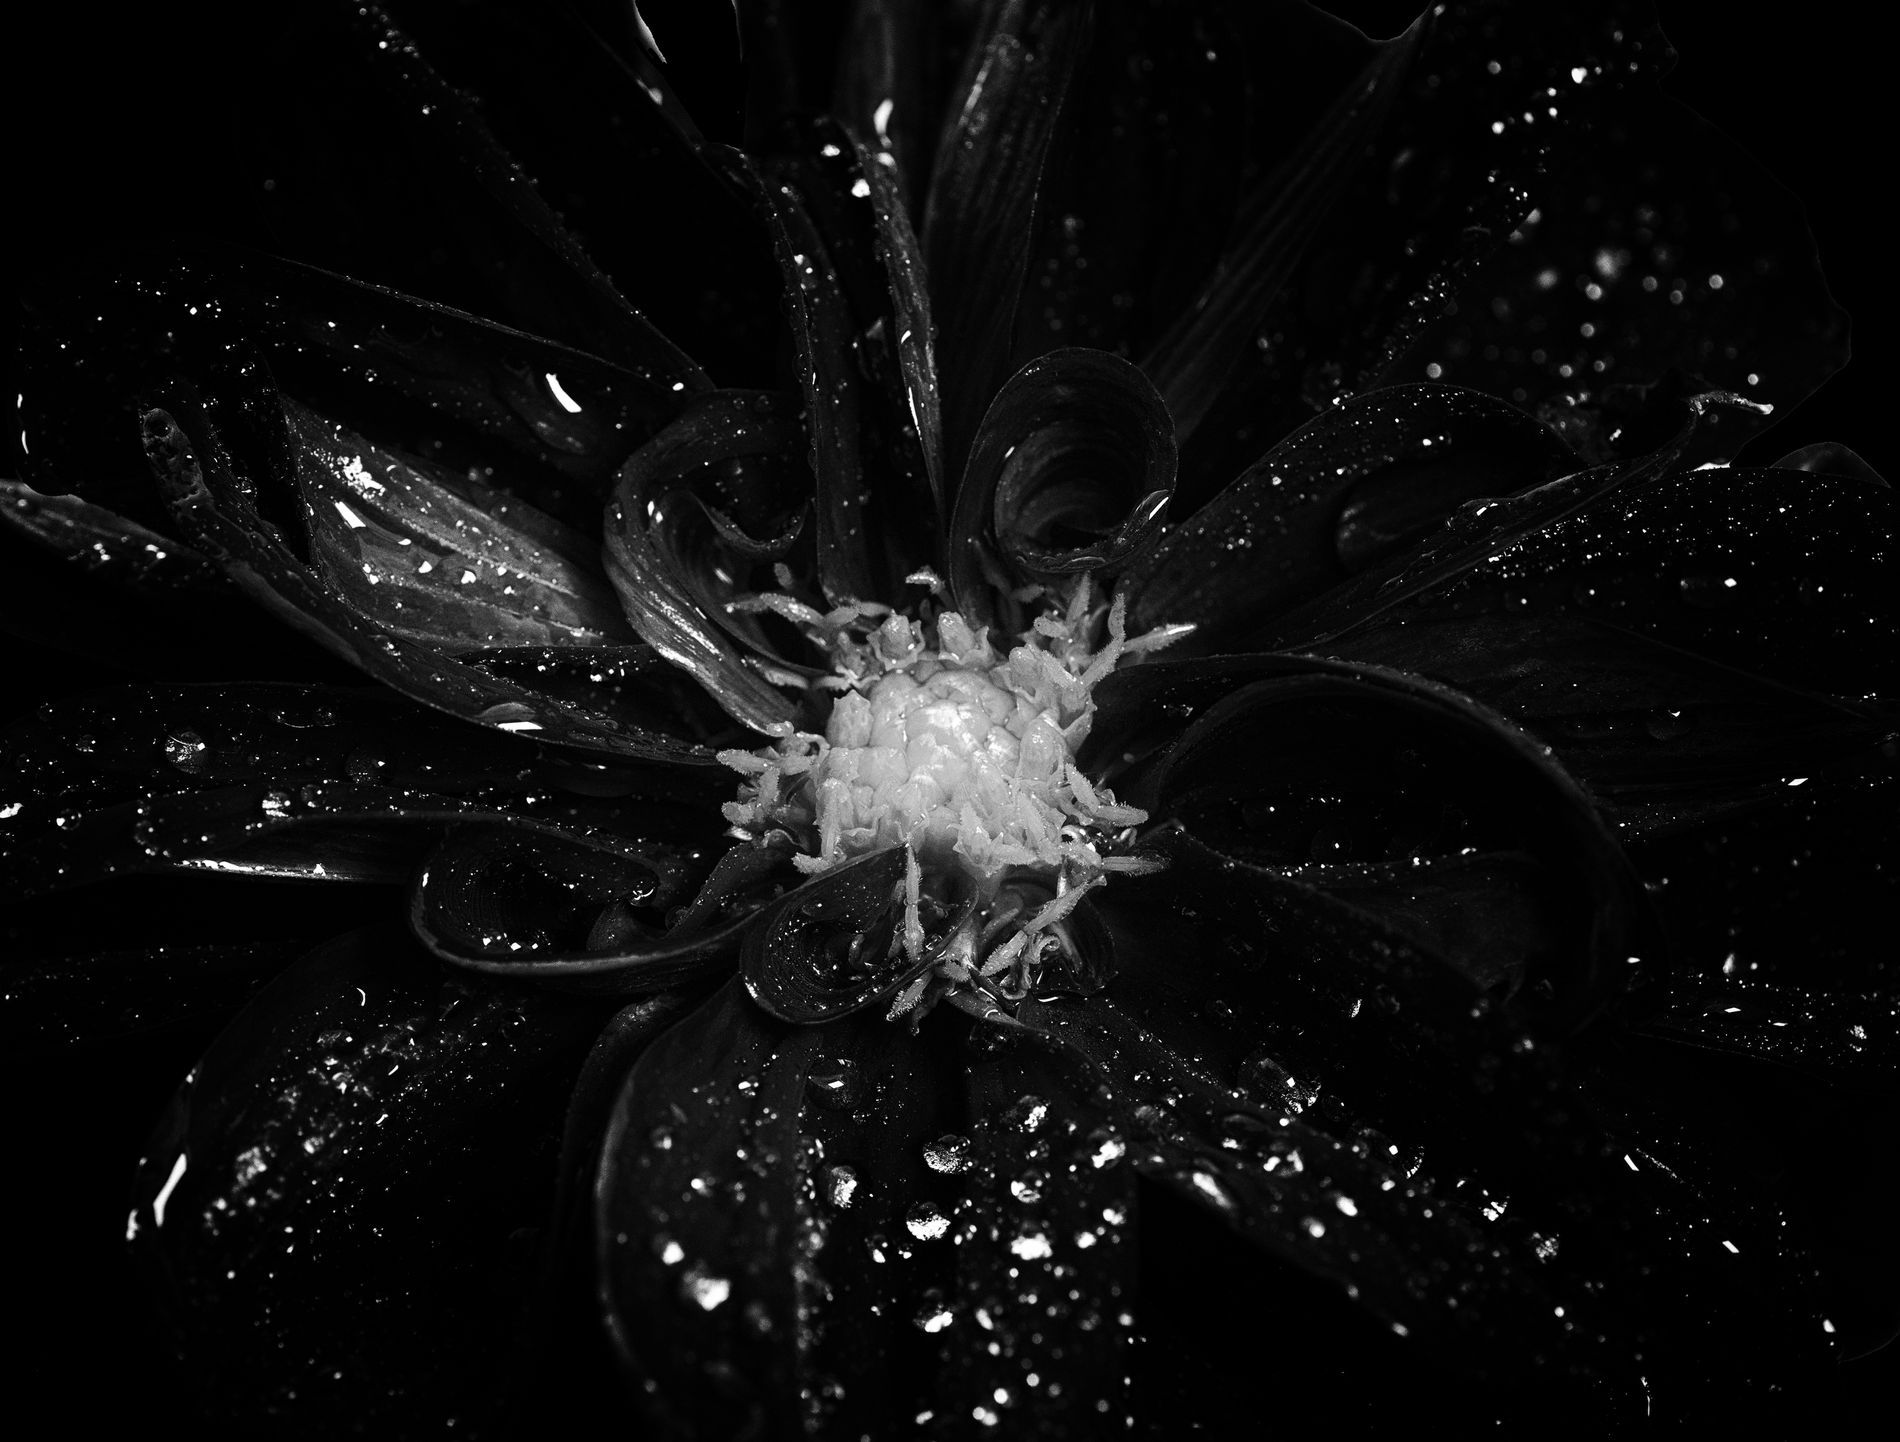
dark flower
A close-up of a dark flower covered in water droplets, shown in fine detail in black and white.
This overhead, close-up shot shows a multi-layered flower in high-resolution detail. The outer petals are dark and taper inward as light gathers in the center, creating a dramatic visual effect. The atmosphere is serene and mysterious, with black and white accents and a soft gray tone adding depth and visual beauty.
Labels: Plant, Pollen, Crystal, Daisy, Flower, Car, Transportation, Vehicle, Accessories, Outdoors, Nature, Pattern, Animal, Invertebrate, Spider, Weather, Snow, BackgroundBlur
Camera: NIKON CORPORATION NIKON D3X
Lens: 200.0 mm f/4.0, AF Micro-Nikkor 200mm f/4D IF-ED
Aperture: F10
Exposure: 1/125 sec
ISO: 1600
Focal length: 200.0 mm